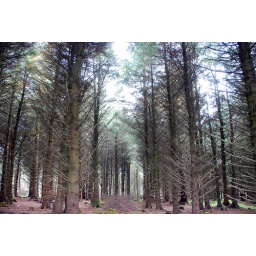
taken on my last hill walking in wicklow mountains